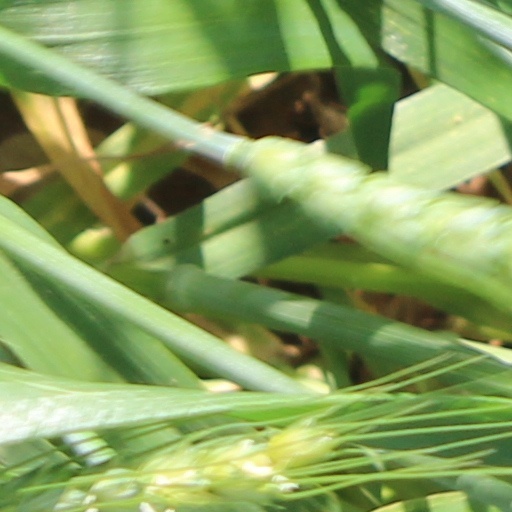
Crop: wheat